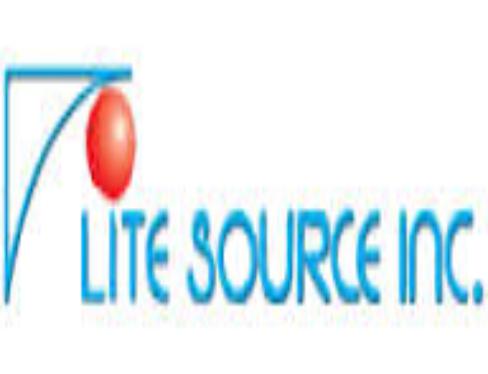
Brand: lite source
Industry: Necessities